Singapore Post

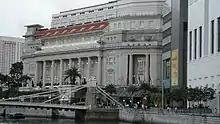
Fullerton Hotel, the former Fort Fullerton where the General Post office was located

Postal Services were available in Singapore since the island was founded by Sir Stamford Raffles in 1819. Initially, mail services were handled by the military authorities and then by the Master Attendant in 1823. The volume of mail was very small in those days and letters were collected and delivered from a single mail office. The Post Office, as it was then known, shared a room with the Master Attendant's Marine Office and the clerk to the Registrar of Import and Export. The whole establishment of the post office in the 1830s consisted of one European clerk, one local writer and a peon.